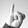
ASL letter: I